Antisec Movement

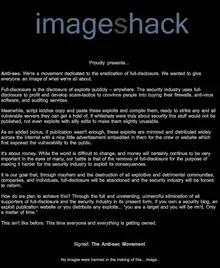
The Anti-sec movement's manifesto which had replaced a number of pictures hosted by ImageShack.

The Anti Security Movement (also written as antisec and anti-sec) is a movement opposed to the computer security industry. Antisec is against full disclosure of information relating to software vulnerabilities, exploits, exploitation techniques, hacking tools, attacking public outlets and distribution points of that information. The general thought behind this is that the computer security industry uses full disclosure to profit and develop scare-tactics to convince people into buying their firewalls, anti-virus software and auditing services.